Langtoft, East Riding of Yorkshire

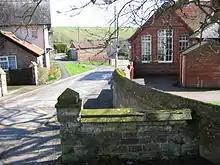
Langtoft primary school

The church dedicated to St Peter was designated a Grade I listed building in 1968 and is now recorded in the National Heritage List for England, maintained by Historic England.